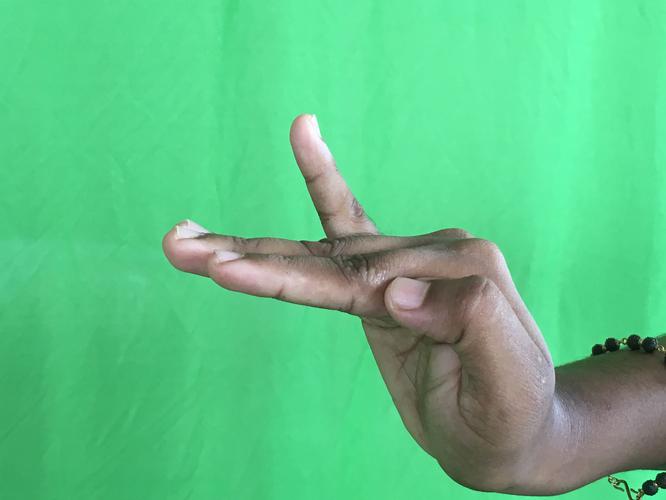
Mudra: Hamsapaksha
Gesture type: double_hand